Death Athletic

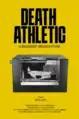

Death Athletic: A Dissident Architecture is a 2023 American documentary film written, produced, and directed by Jessica Solce about the life of 3D printed gun inventor, Cody Wilson, over a period of around 7 years, from 2015 through 2022.